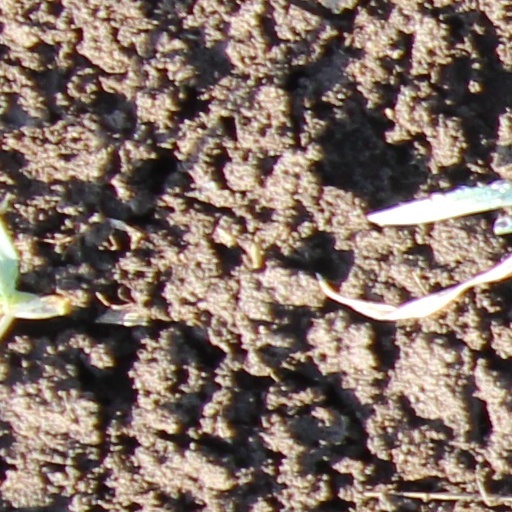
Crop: wheat